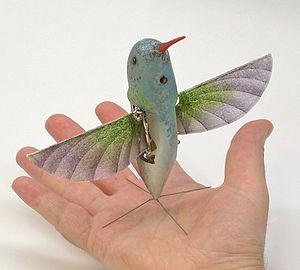
AeroVironment est une firme américaine basée en Californie spécialisée dans l'invention et la fabrication de véhicules, en particulier aériens. Fondée en 1971 par l'ingénieur aéronautique Paul McCready, elle s'est fait connaître par l'invention du Gossamer Condor, premier avion à propulsion humaine, dans les années 1970.